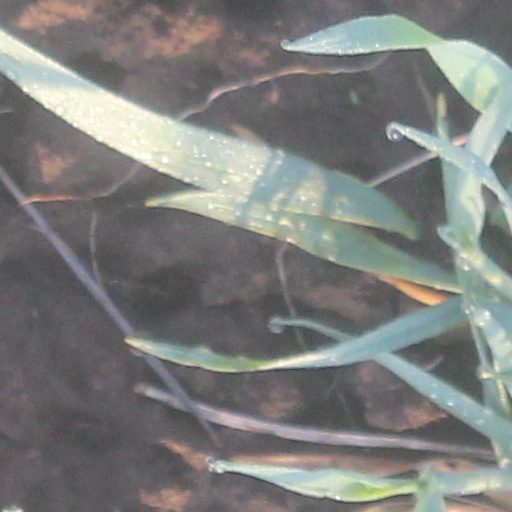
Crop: wheat